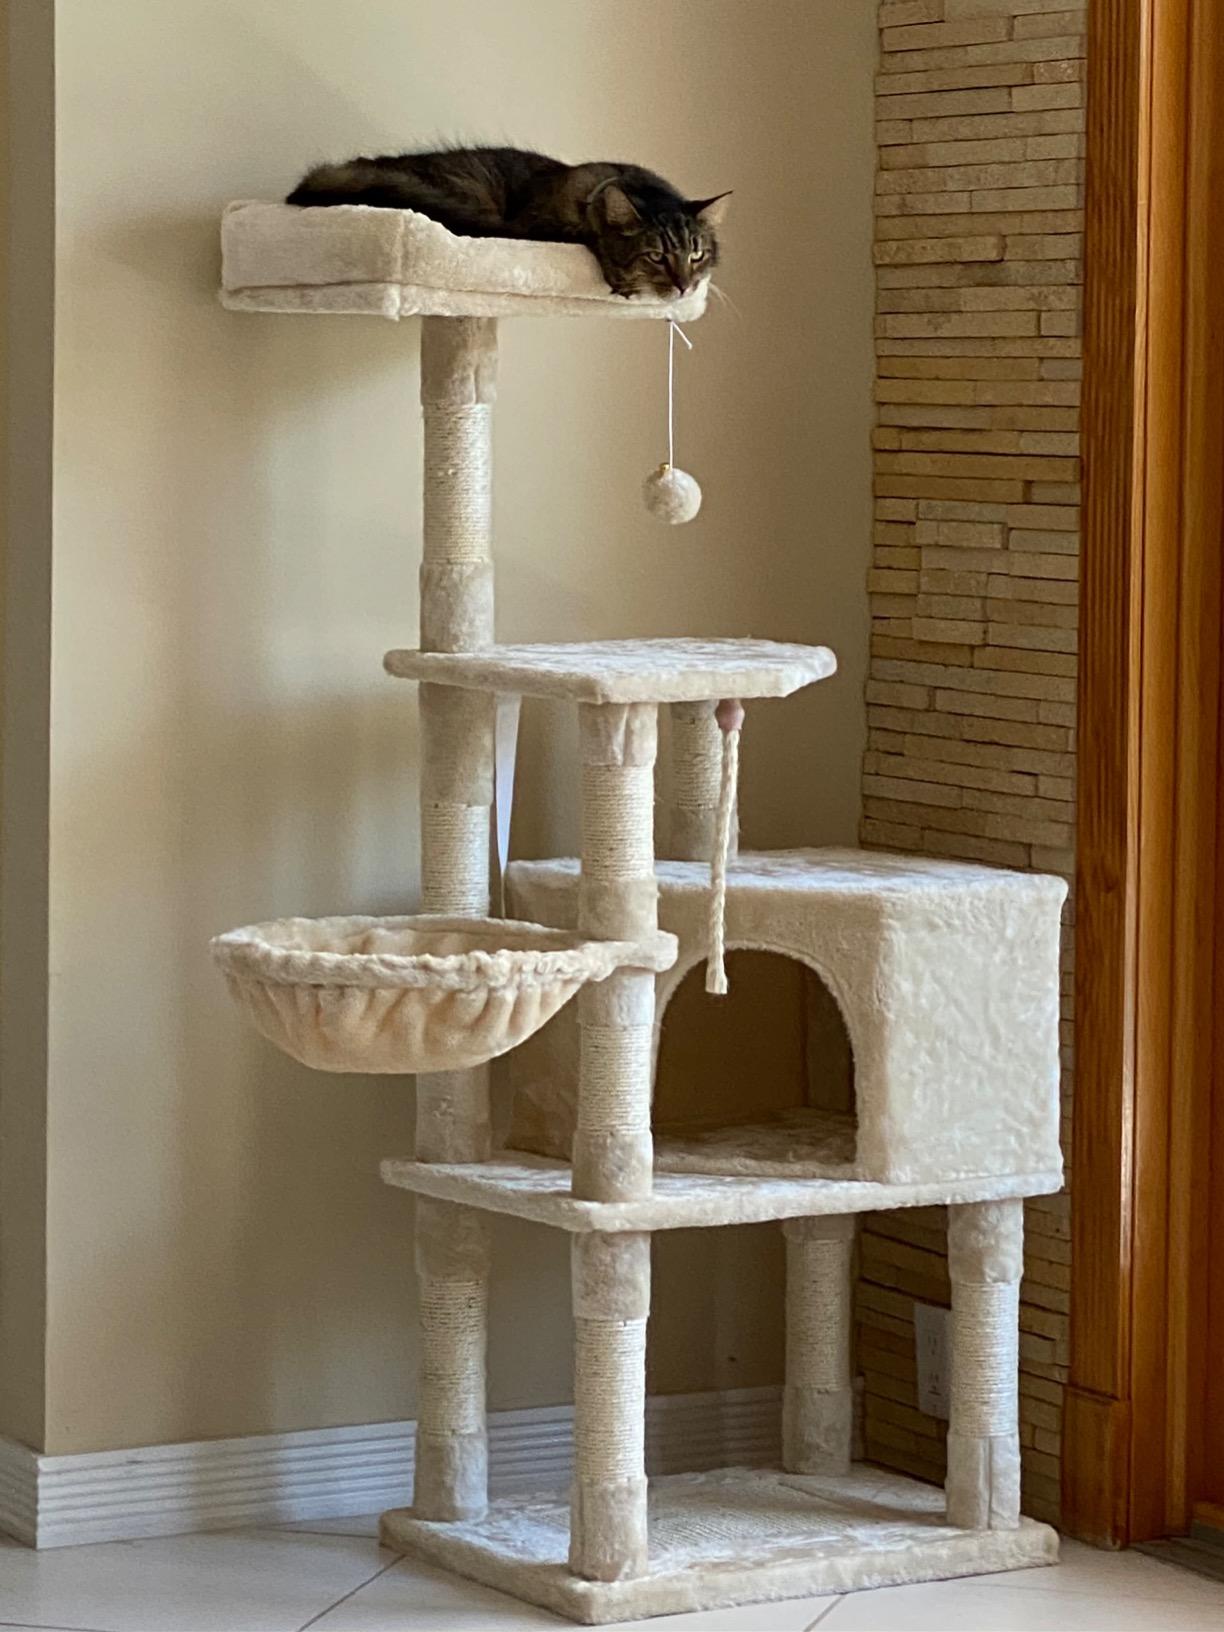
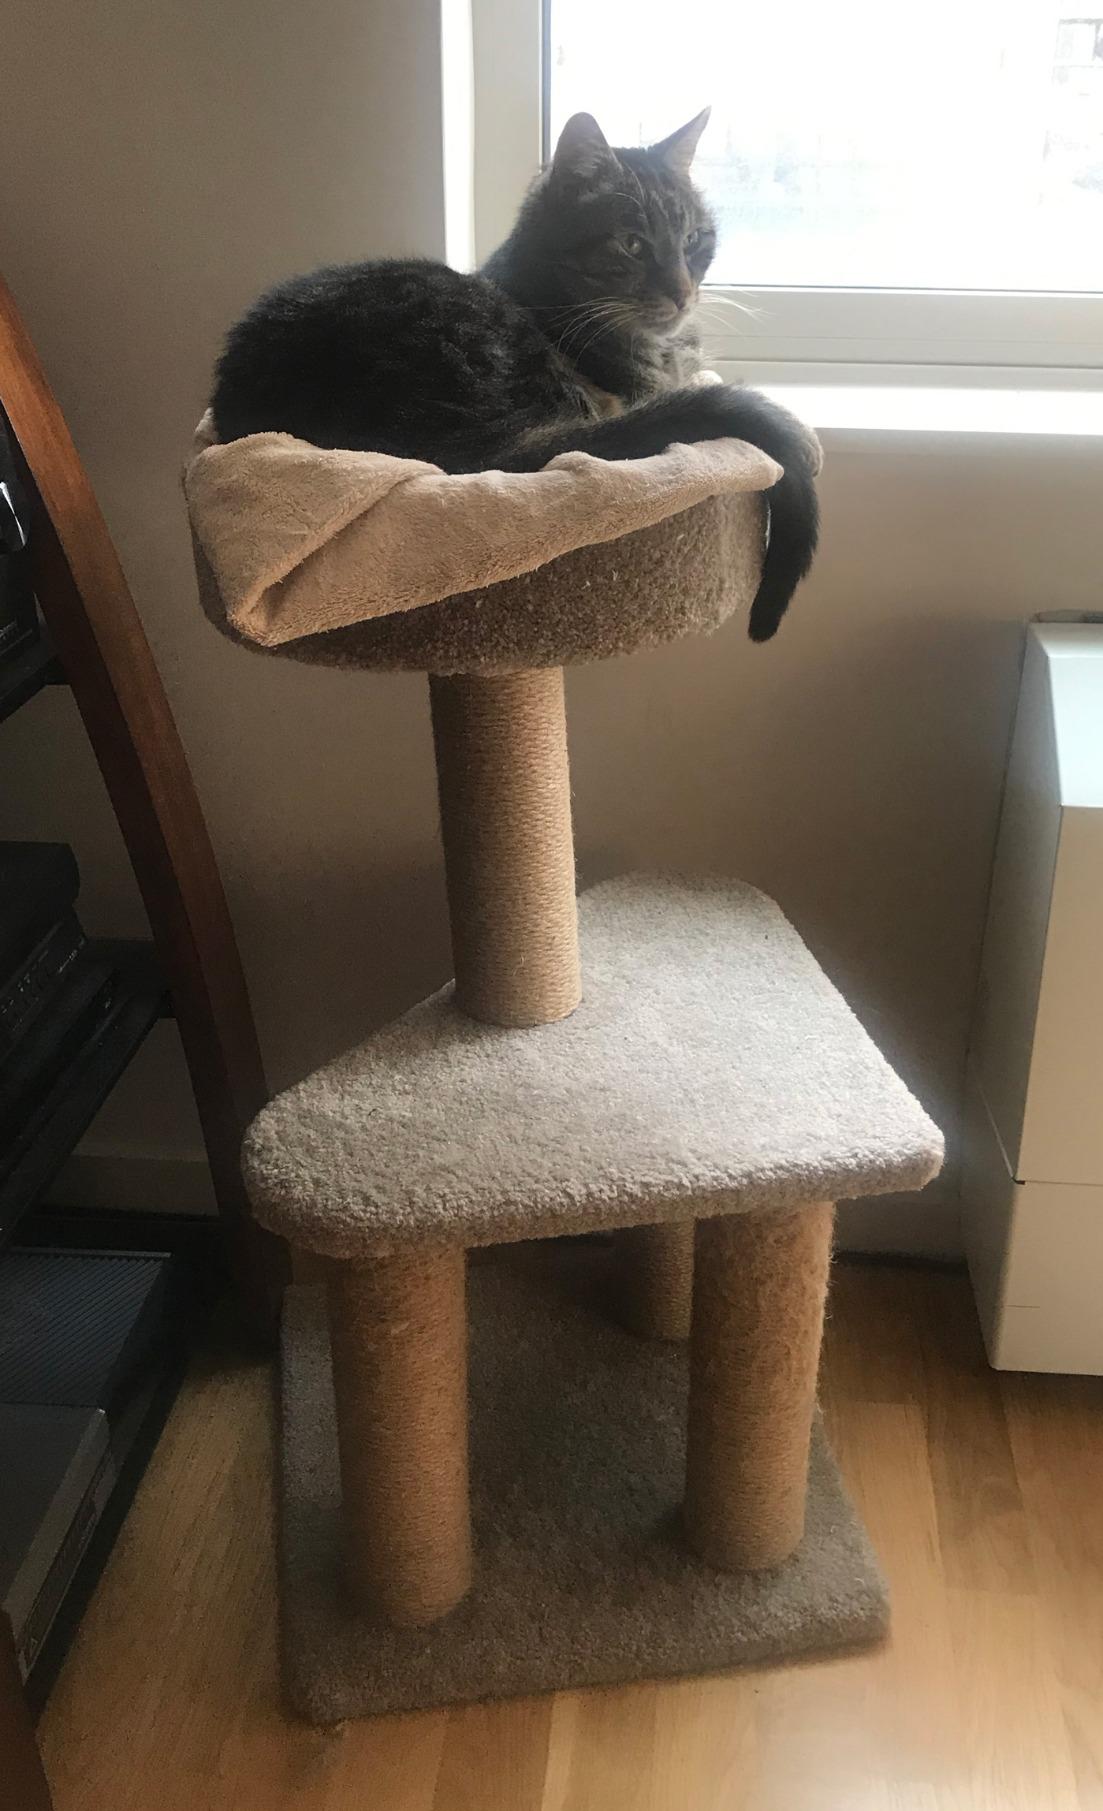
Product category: items_cat tree
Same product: no